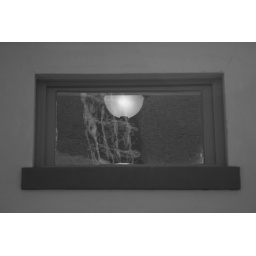
this window had corrugated glass in it, so the reflection looked completely different from the one in the other picture